They Don't Care About Us

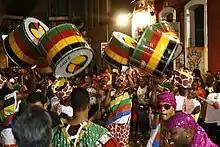
The cultural music group Olodum from the city of Salvador, with whom Jackson collaborated.

Producing the first music video in February 1996 for "They Don't Care About Us" proved to be a difficult task for Jackson. State authorities unsuccessfully tried to ban Jackson filming in Salvador (Pelourinho) and in Rio de Janeiro. Officials in the state of Rio feared images of poverty might affect tourism and accused Jackson of exploiting the poor. Ronaldo Cezar Coelho, the state secretary for Industry, Commerce and Tourism, demanded editing rights over the finished product, stating, "I don't see why we should have to facilitate films that will contribute nothing to all our efforts to rehabilitate Rio's image". Some were concerned that scenes of poverty and human rights abuses would affect their chances of hosting the Olympics in 2004. Others supported Jackson's wish to highlight the problems of the region, arguing that the government were embarrassed by their own failings.